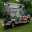
Label: ambulance